Parachute Intervention Squadron of the National Gendarmerie

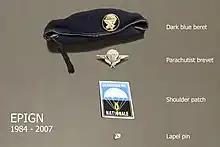
EPIGN beret, French parachutist badge, shoulder patch and lapel pin

In 1971, the French Gendarmerie established a new mobile gendarmerie squadron in Mont-de-Marsan in southwest France: "Escadron 9/11 parachutiste de la Gendarmerie mobile" (EPGM). The squadron had a dual mission as a law and order unit specialized in "hard" situations and a parachute unit. One of the new unit's additional missions was to provide parachute-qualified provosts to the army's 11th airborne division.